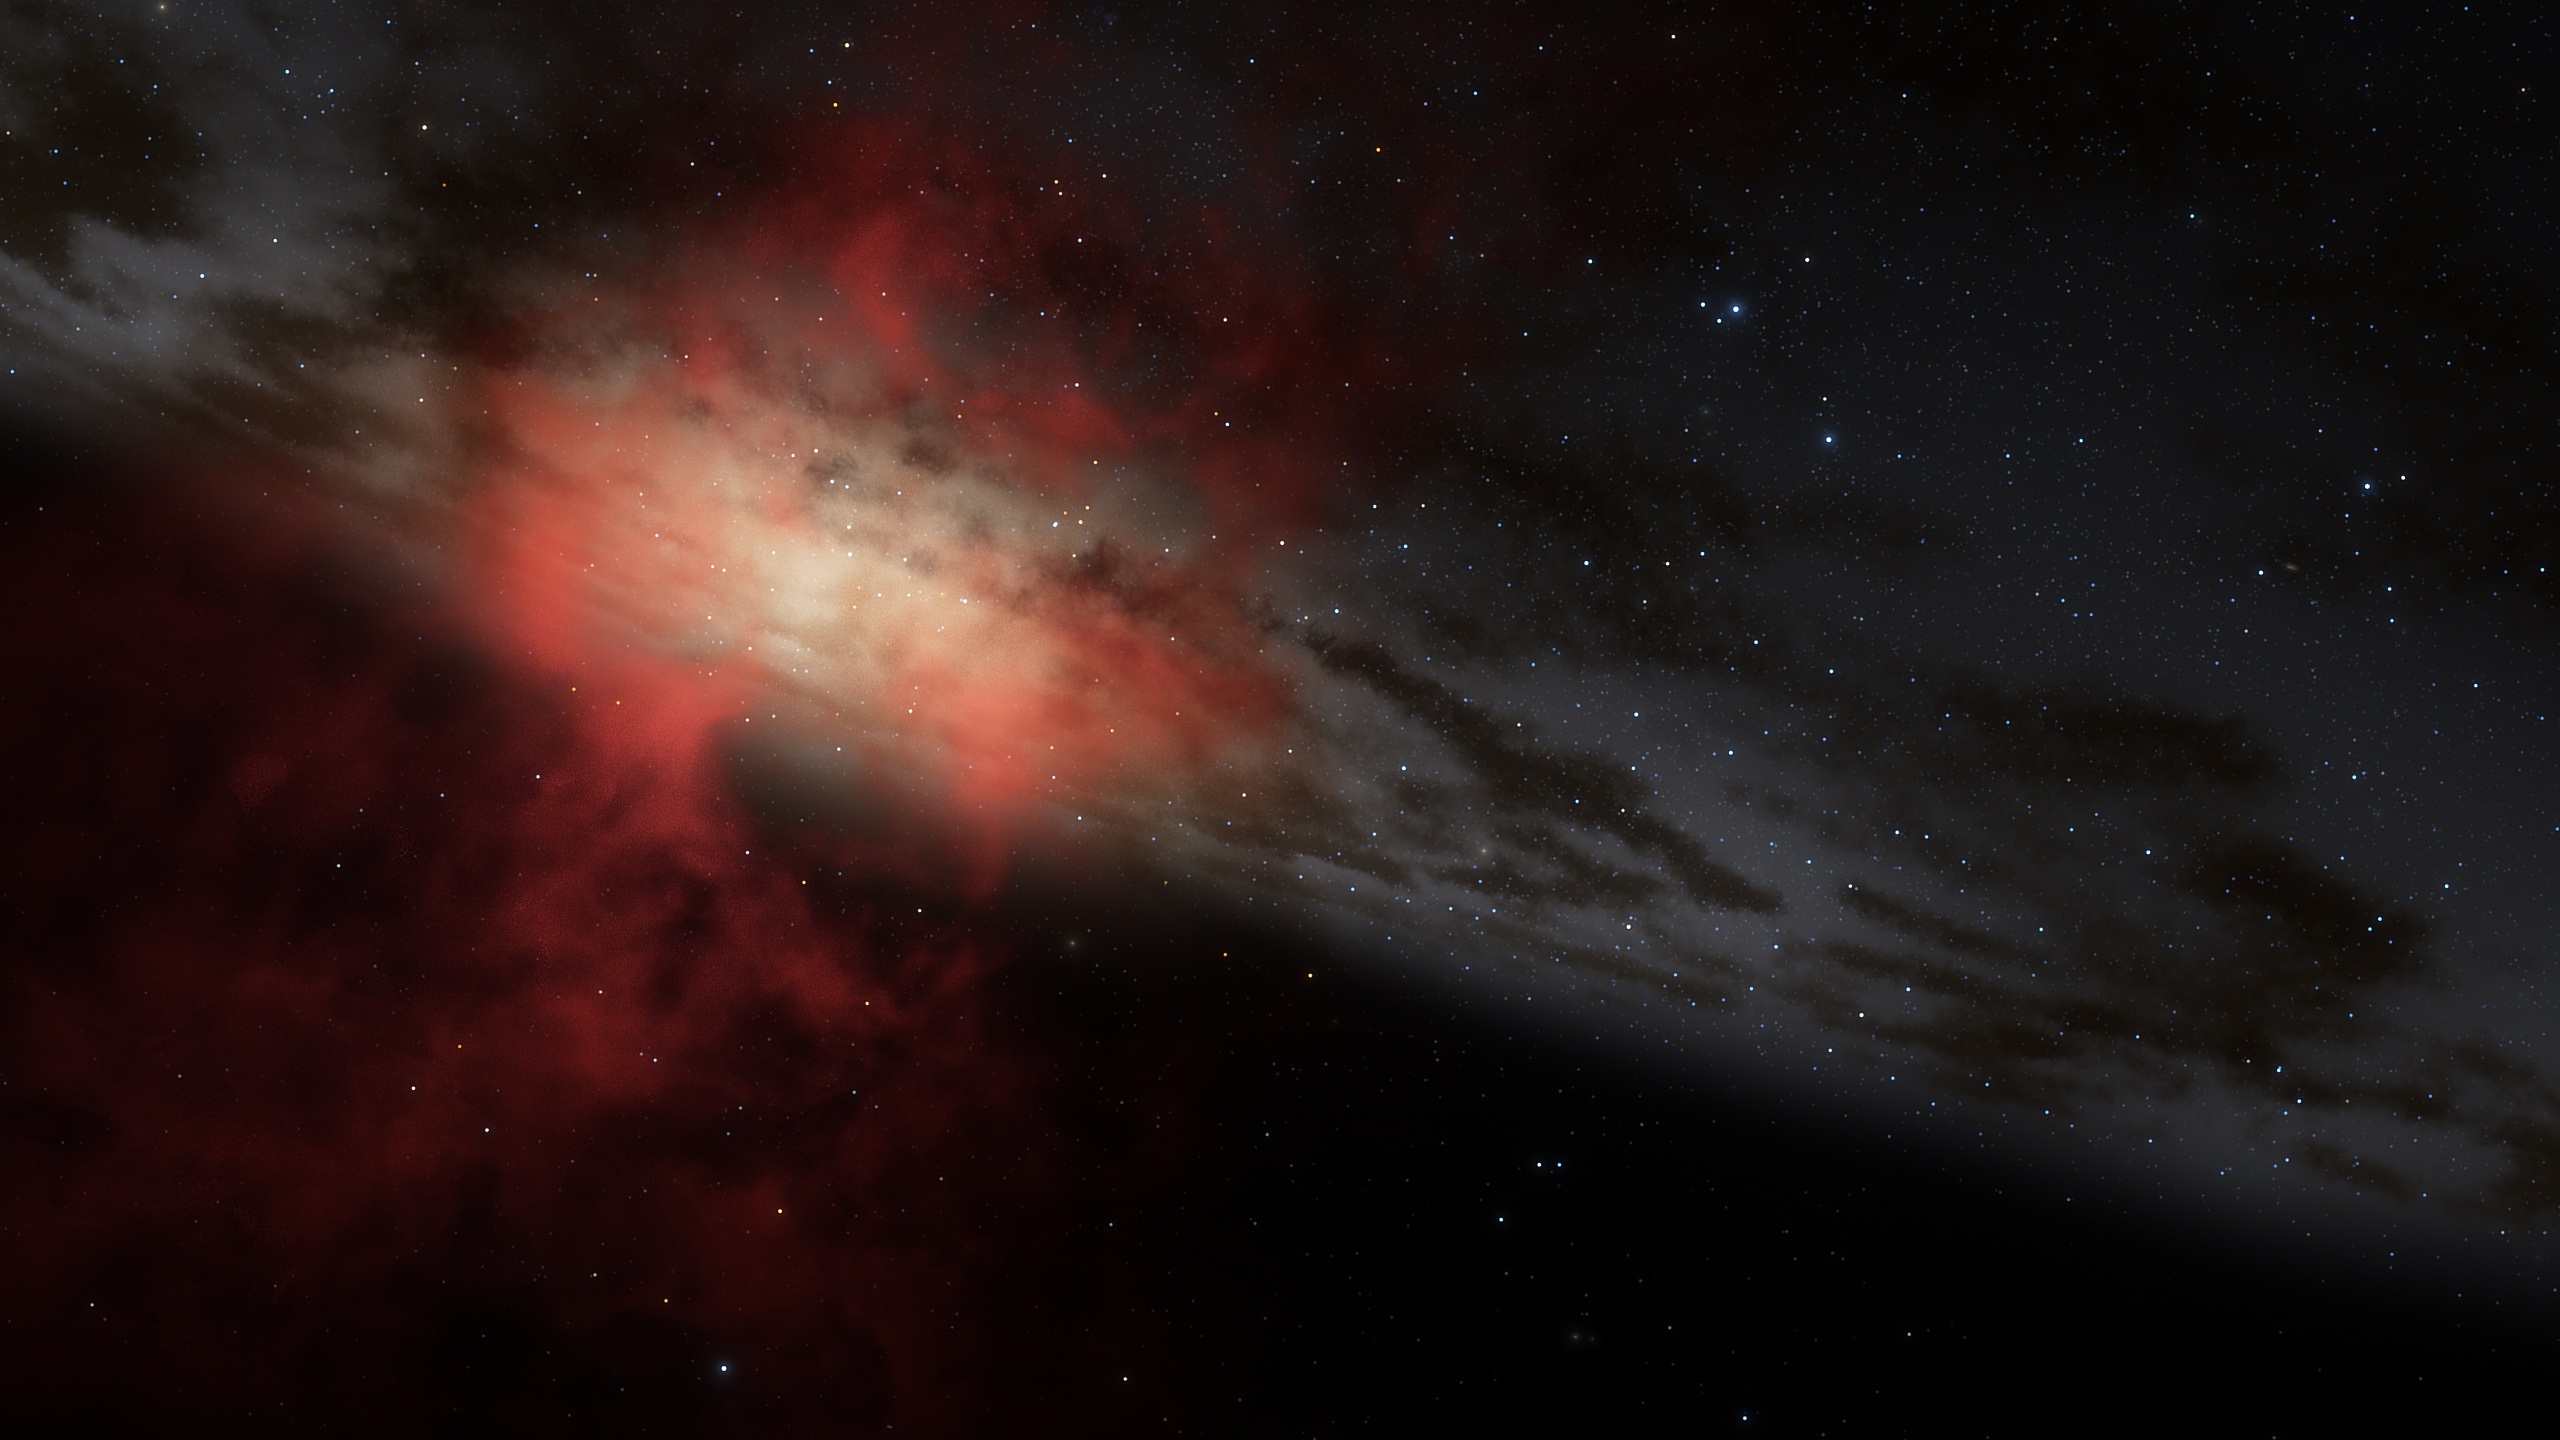
space, sky, astronomical object, atmosphere, outer space, atmospheric phenomenon, universe, astronomy, night, planet, lens flare, darkness, star, earth, midnight, science, galaxy, nature, nebula, black, red, celestial event, geological phenomenon, screenshot, graphics